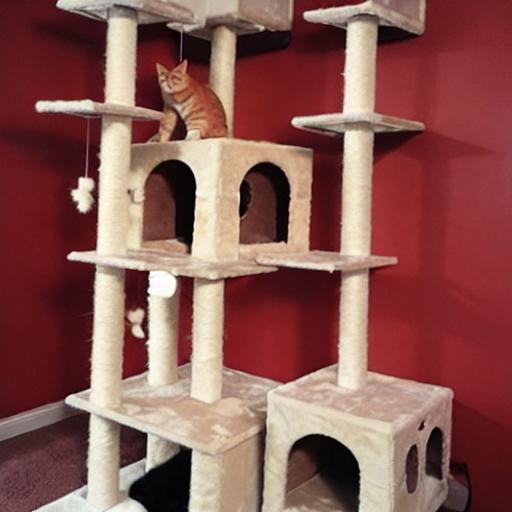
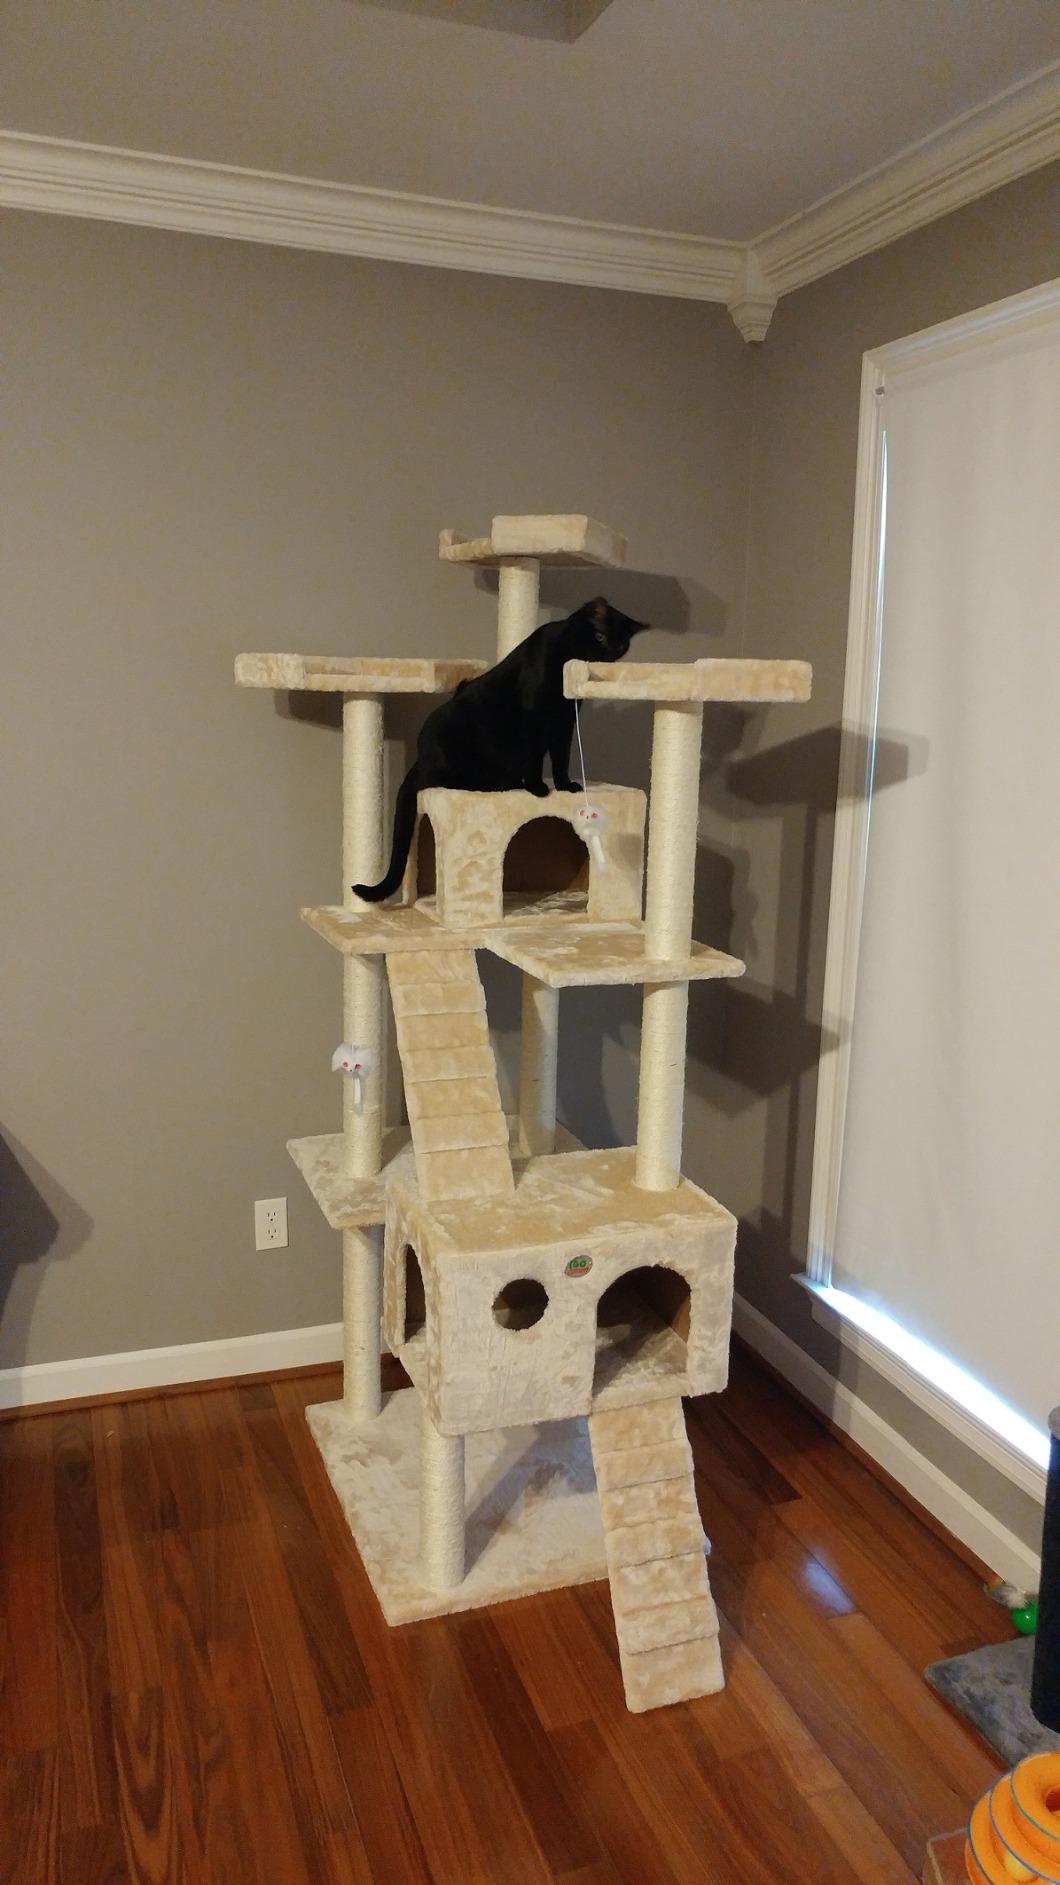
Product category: items_cat tree
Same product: no